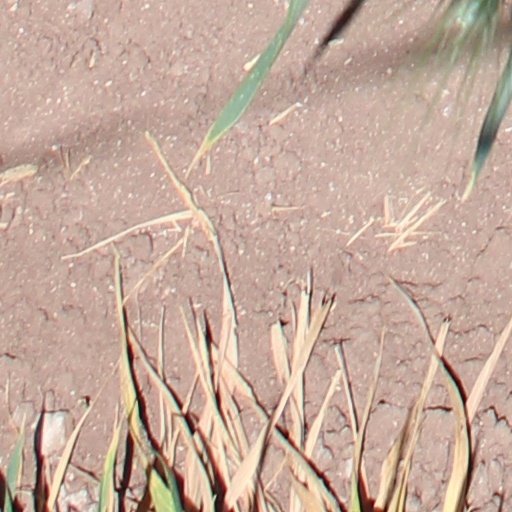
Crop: wheat